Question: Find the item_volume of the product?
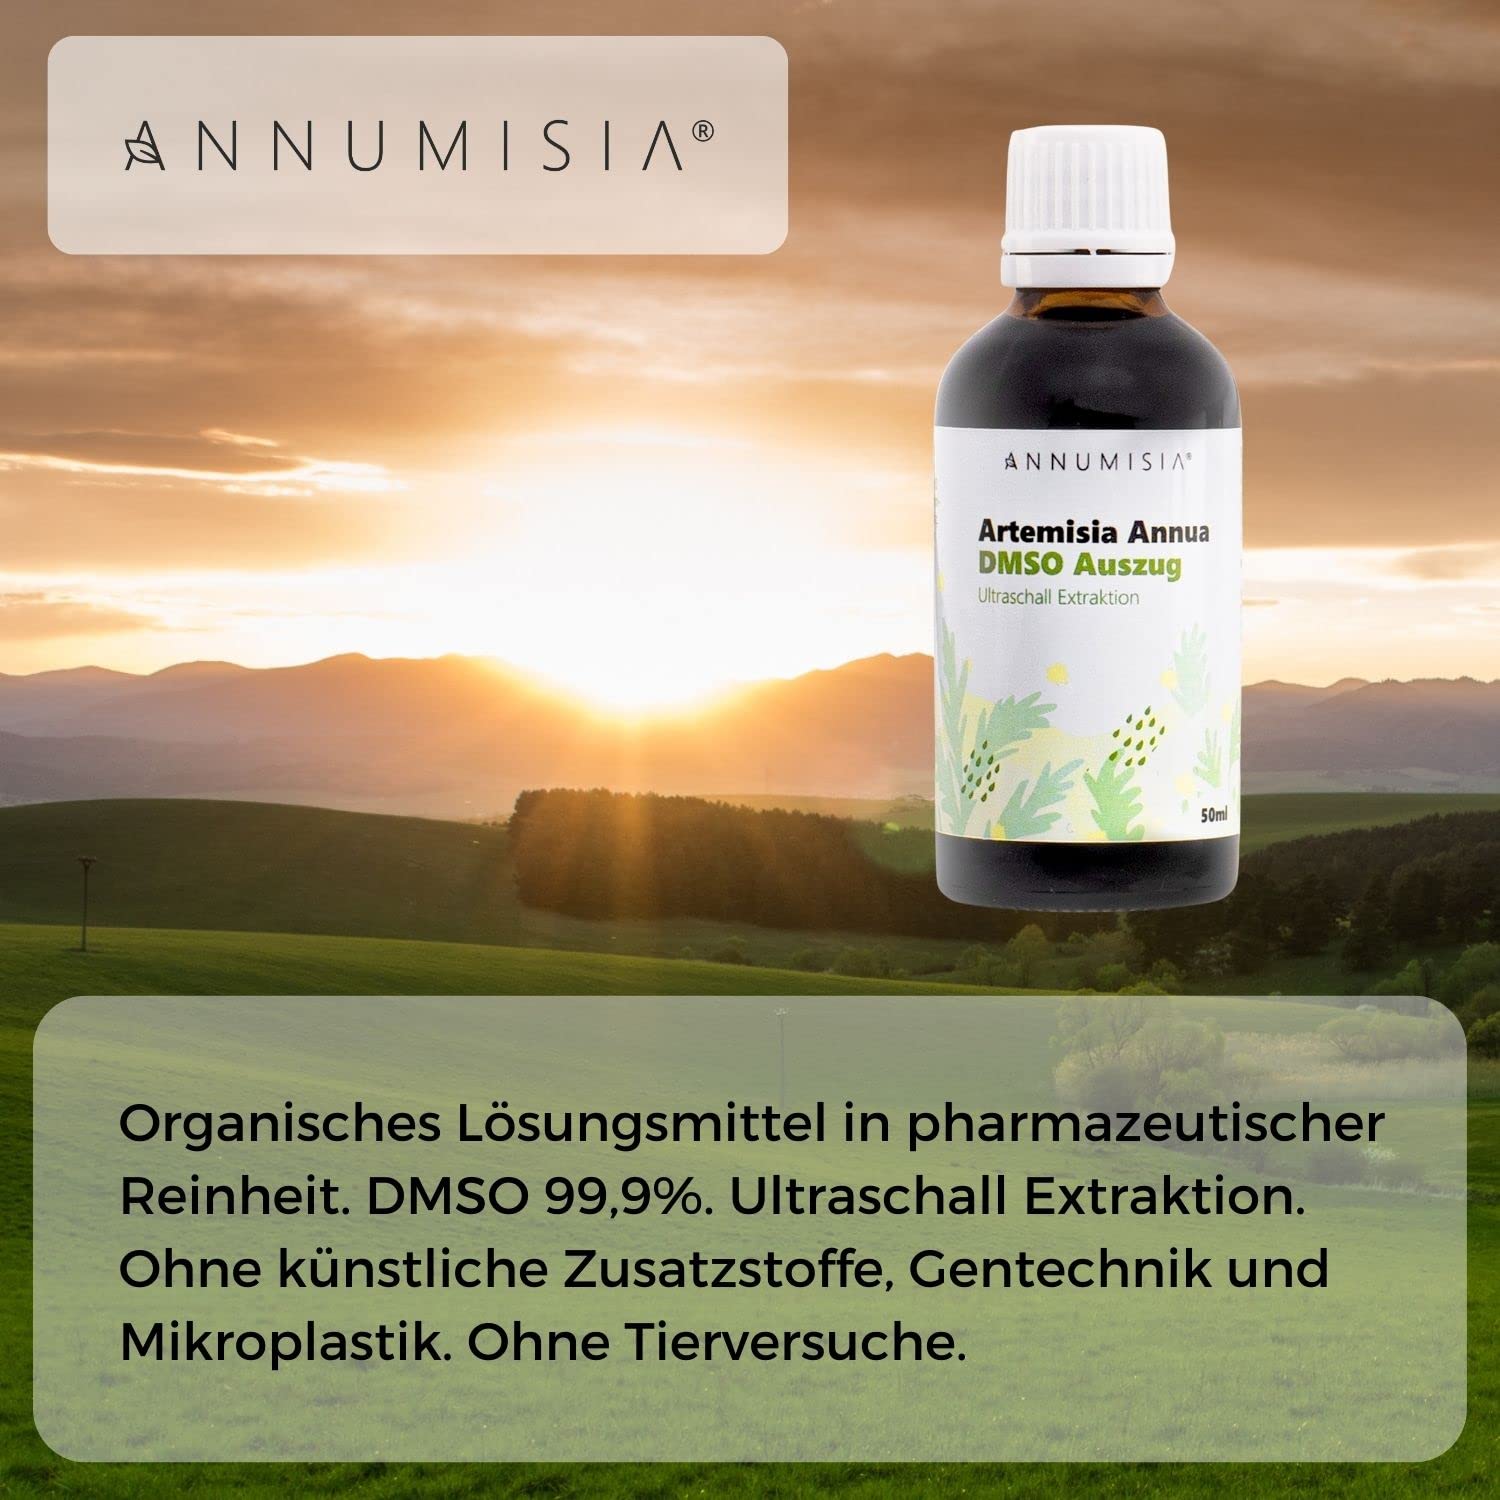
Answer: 50.0 millilitre